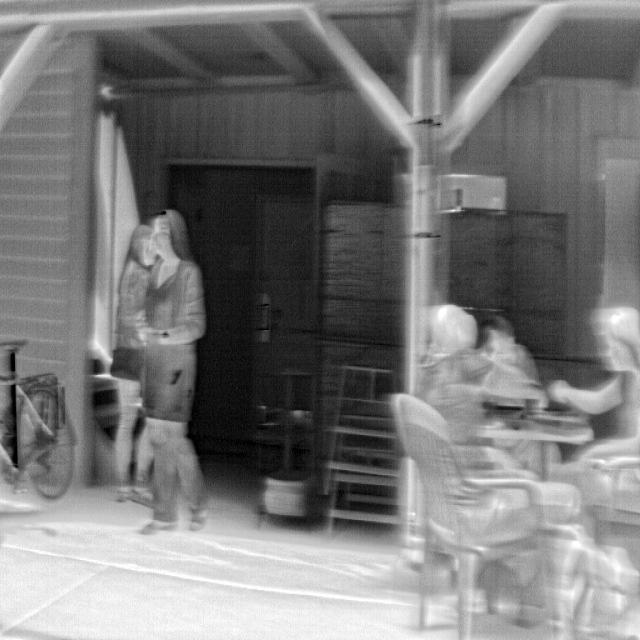
Detected objects:
label: person
label: person
label: person
label: person
label: person